Saint Peter, Barbados

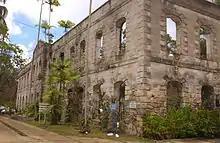
The ruins of Farley Hill

Farley Hill is a ruin of a Georgian mansion which was built by Sir Graham Briggs. Work started in 1818 and rooms were constantly being added over the next fifty years. Farley Hill was eventually regarded as the most impressive mansion in Barbados and in 1957 was used as Belfontaine Mansion in the famous film "Island in the Sun". After the mansion was destroyed by fire in 1965, the property was acquired by the Barbados Government. On February 15, 1966, Queen Elizabeth II officially opened the grounds as the Farley Hill National Park. Situated high up on a hill overlooking Barbados' rugged Atlantic coast, Farley Hill is a picnic area, wedding venue, and vista point, featuring views of the east coast of Barbados. The forest of mahogany trees is transformed into the stage for musical and theatrical events several times a year, including the Barbados Jazz Festival and Gospelfest, among others.